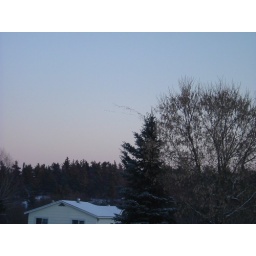
If you look closely, you can see Canadian geese flying South just over the tree line.